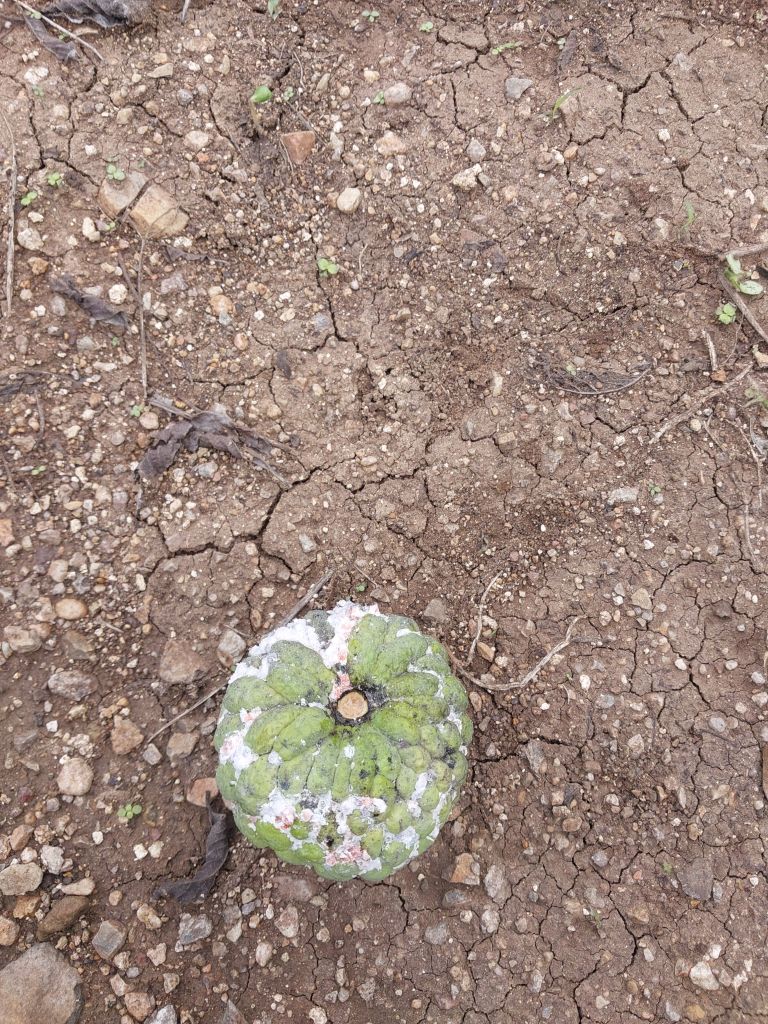
Disease label: Mealy Bug